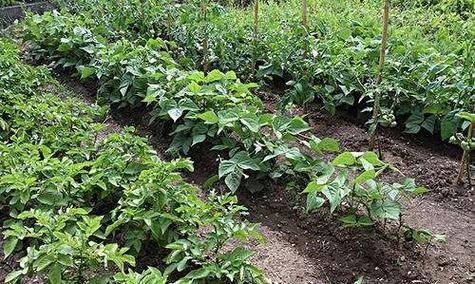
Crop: unknown
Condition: bean